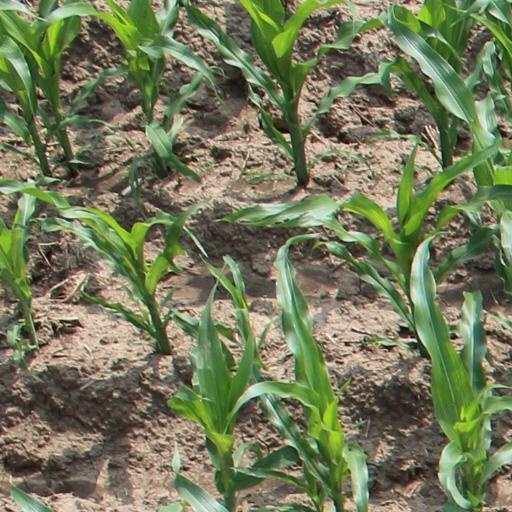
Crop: maize; corn